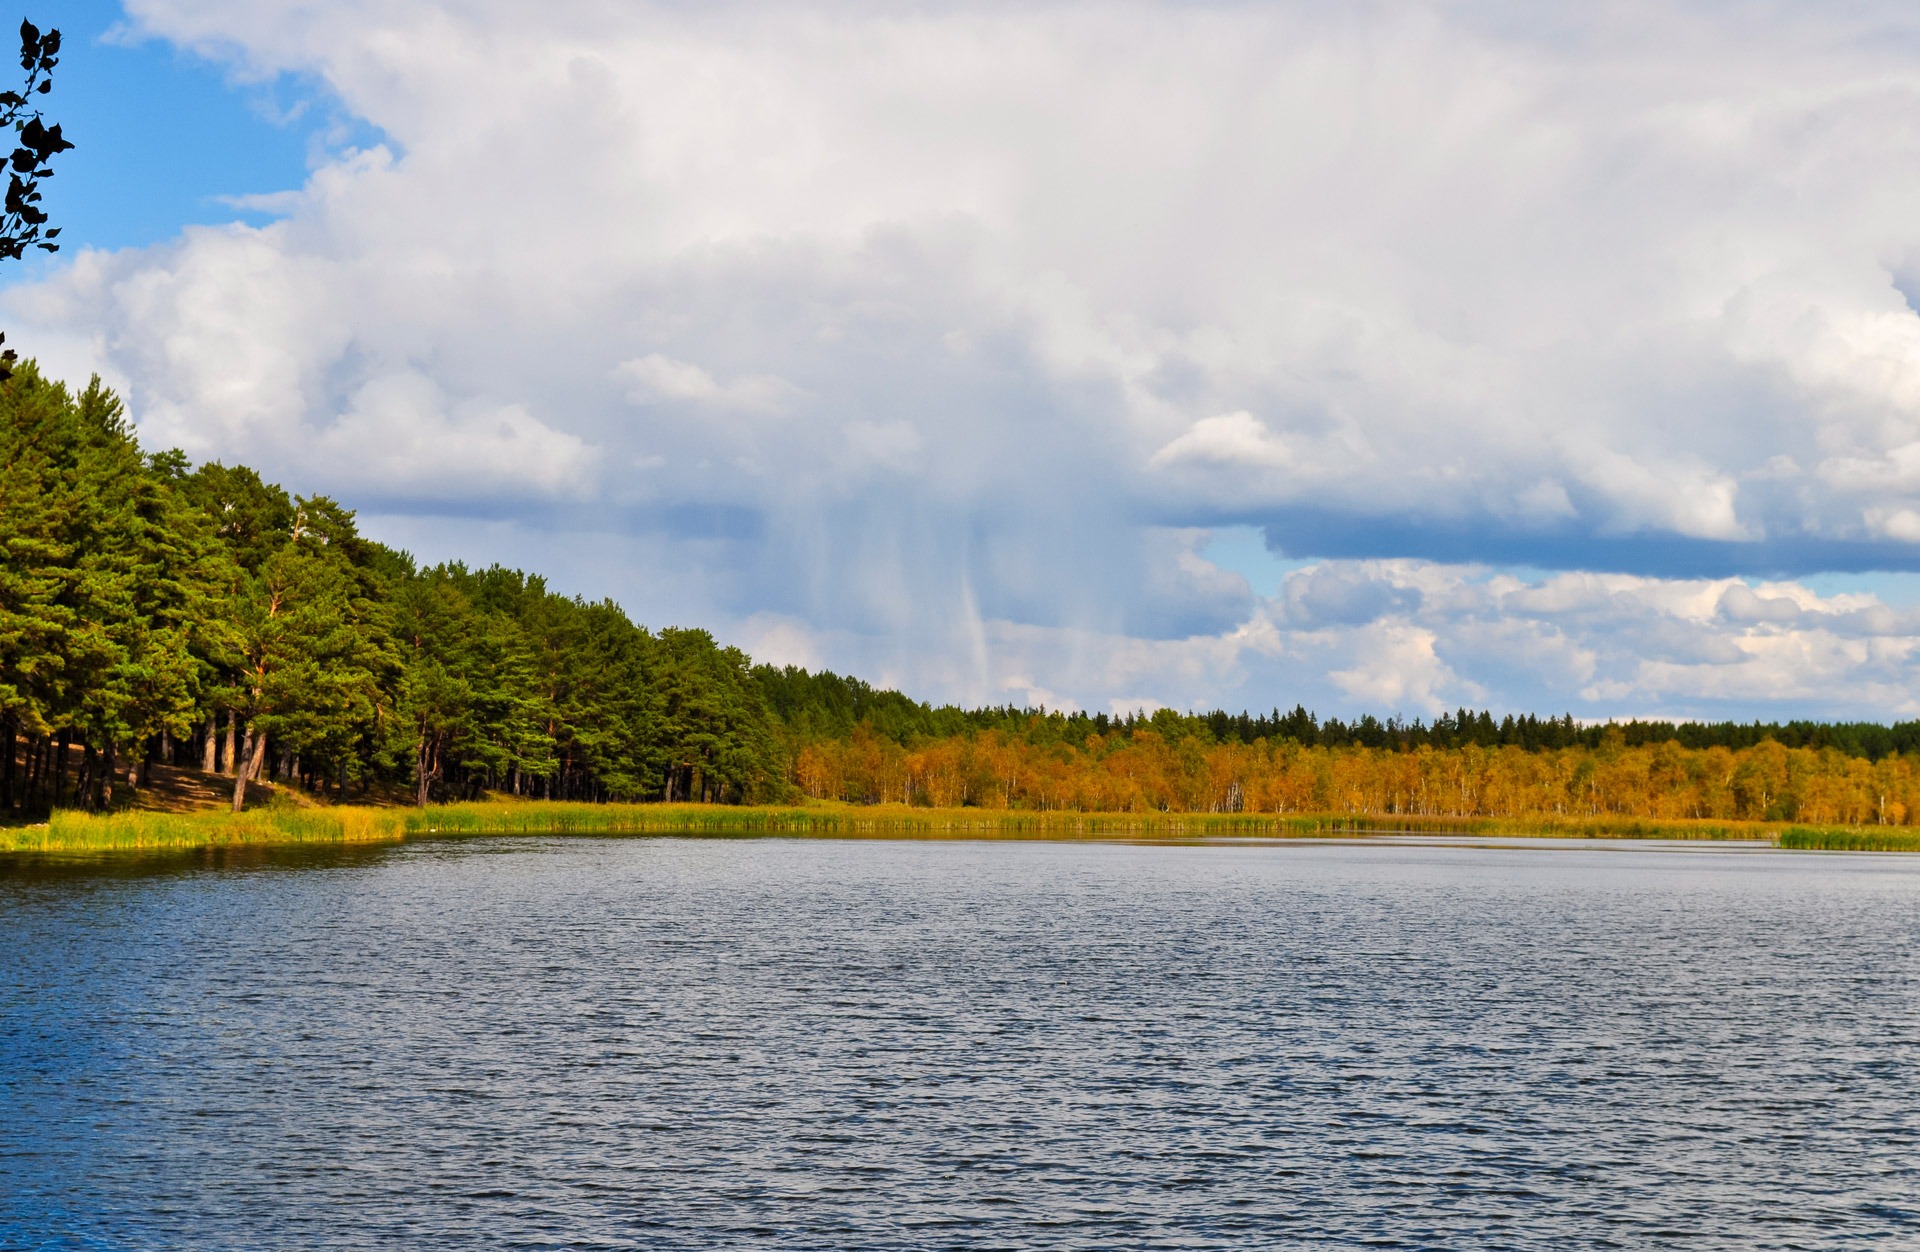
landscape, sea, tree, water, nature, mountain, cloud, sky, shore, lake, river, summer, reflection, autumn, reservoir, body of water, leaves, waves, clouds, willow, branches, bright, loch